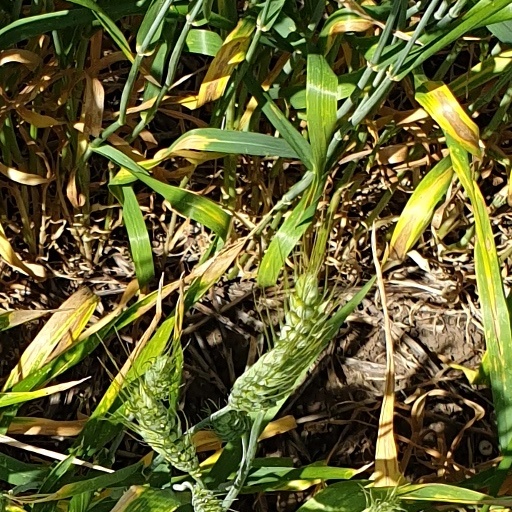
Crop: wheat